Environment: real
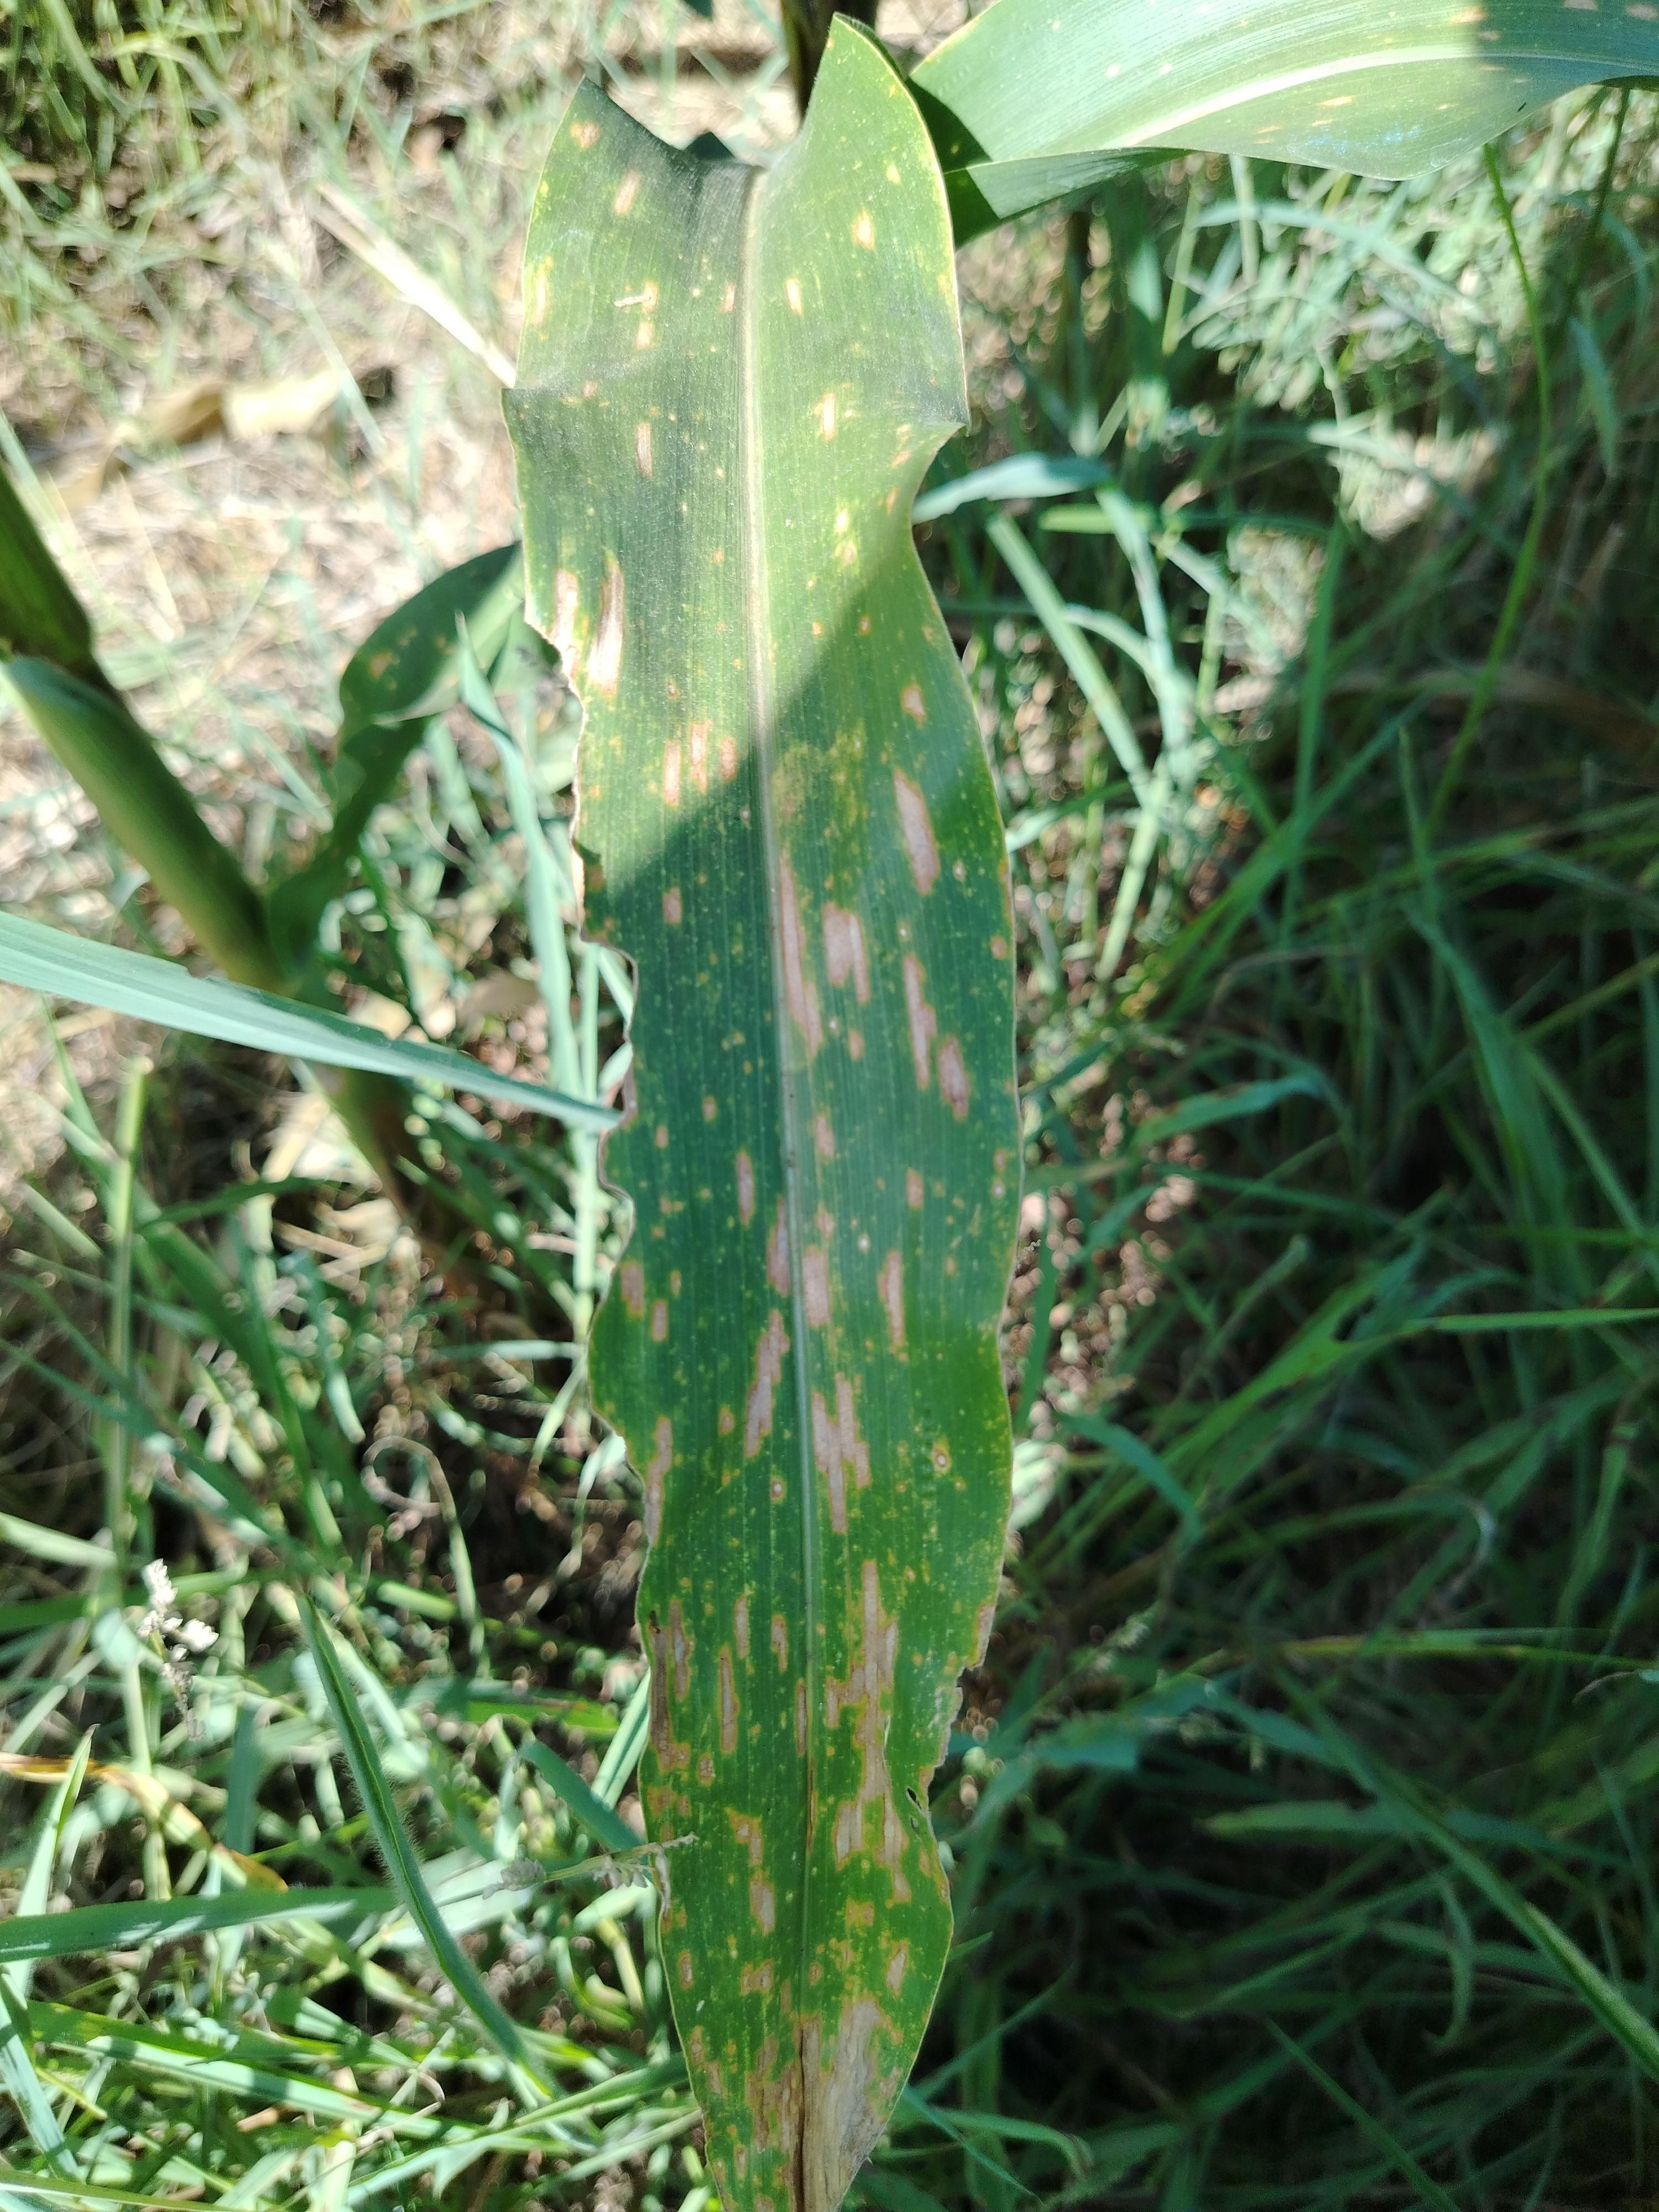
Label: gray_leaf_spot